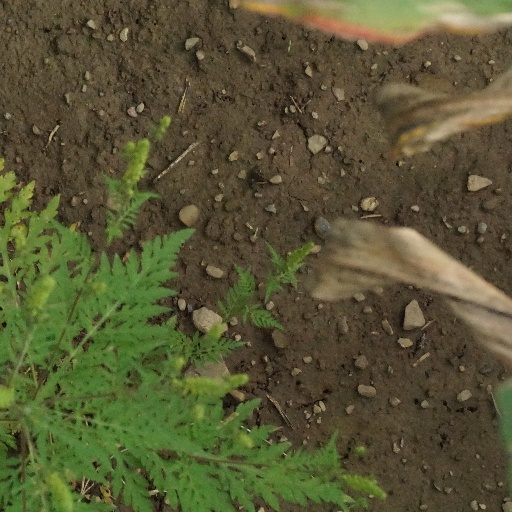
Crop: maize; corn